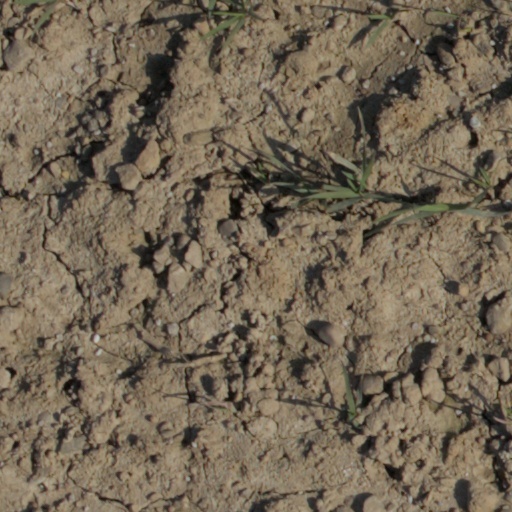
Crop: wheat